Amrit Keshav Nayak

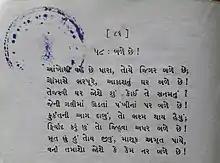
"Aankho Thi Vahe Chhe Dhara", a ghazal by Nayak

Nayak wrote a column for "Amrita Bazar Patrika" and "Gujarati" periodicals. "Chiththa Lekhanmala" column in "Gujarati" has some influence on the Indian independence movement. He wrote a play, "Bharat Durdasha Natak" (1909) about prevalent condition of India. His novel "M. A. Banake Kyon Meri Mitti Kharab Ki?" (1908) was about shortcomings of education system. His another novel, "Mariyam" was about a Muslim life. His incomplete and unpublished works are "Sanskrit ane Farsi Bhasha no Paraspar Sambandh" ("Relationship of Sanskrit and Persian languages") and "Nadirshah". Apart from lyrics for songs for his plays, he wrote Gazals in Gujarati too.